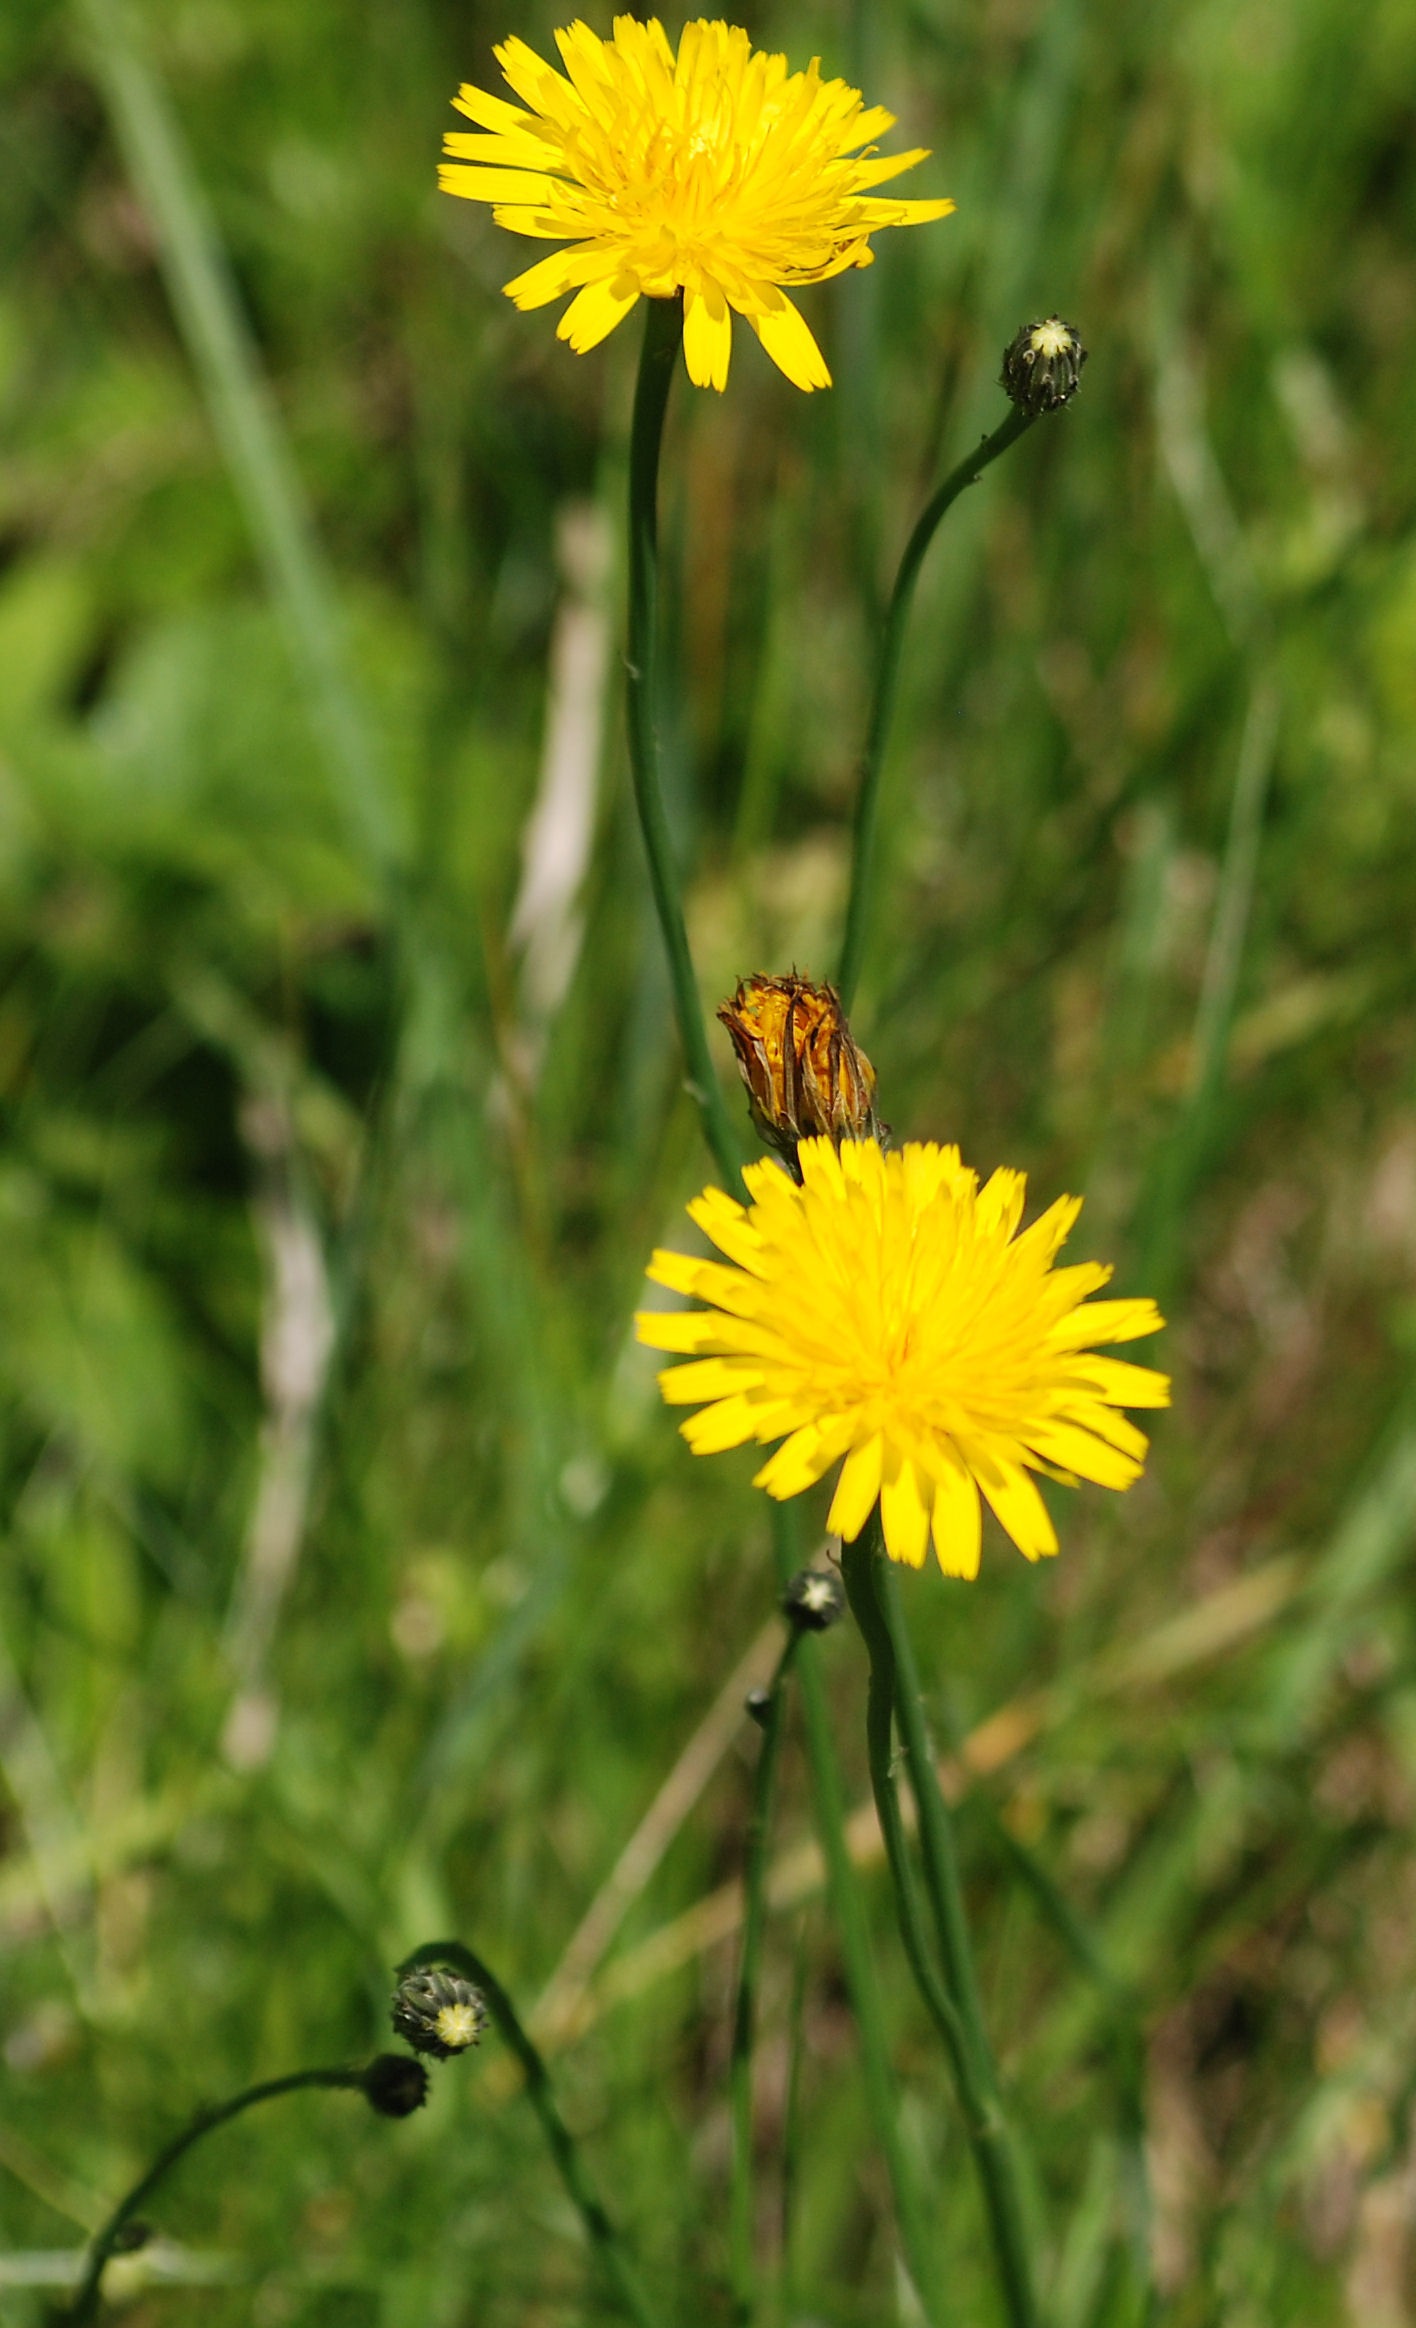
nature, grass, plant, field, meadow, dandelion, prairie, flower, herb, insect, botany, yellow, garden, flora, fauna, wildflower, weed, nectar, macro photography, flowering plant, daisy family, land plant, flatweed